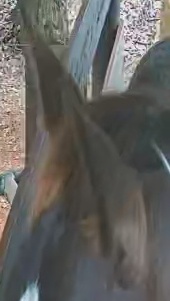
Face region: ears (position_of_ears)
Pain indicator: not_present